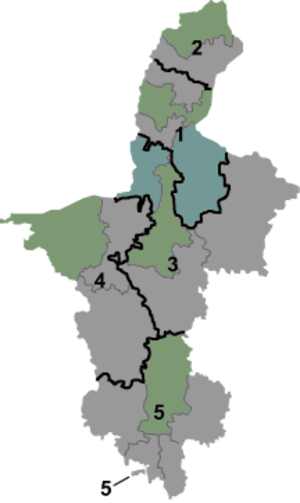
La région autonome hui du Ningxia est la plus petite des régions autonomes chinoises. C'est aussi la deuxième moins peuplée après la Région autonome du Tibet et avant la Mongolie-Intérieure. Les Huis, chinois musulmans pour lesquels a été créée la province en 1928, sous la première République de Chine, ne représentent aujourd'hui qu'une minorité de la population. La région autonome apparut quant à elle en 1958 sous la République populaire de Chine.